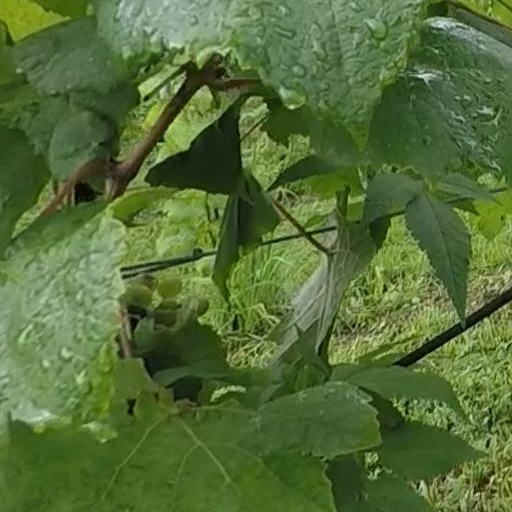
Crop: grape